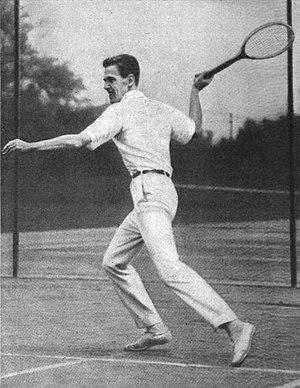
Willis E.Davis, est un joueur de tennis américain né à San Francisco. Il a notamment remporté les Internationaux des États-Unis en 1916, en double mixte.